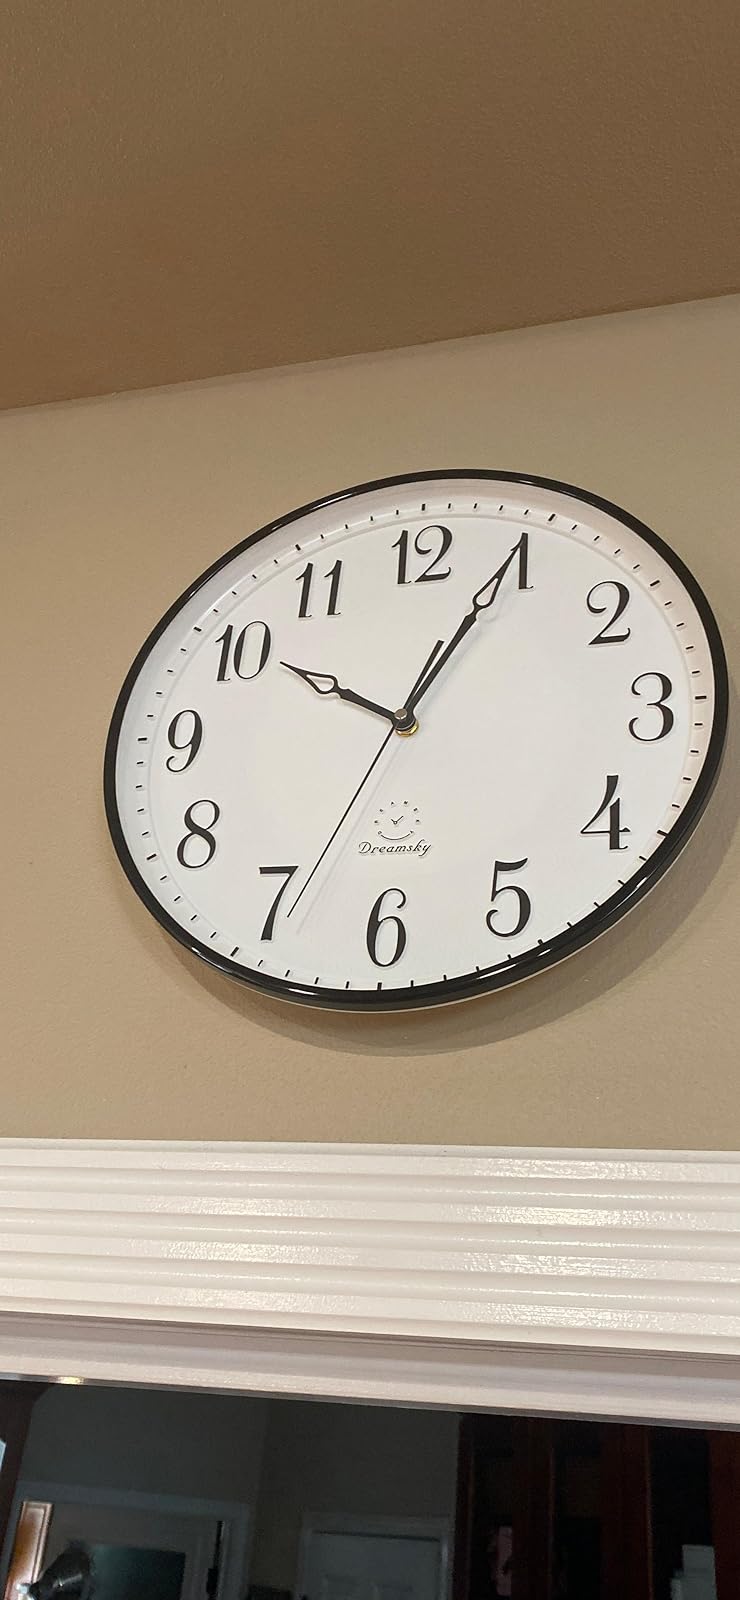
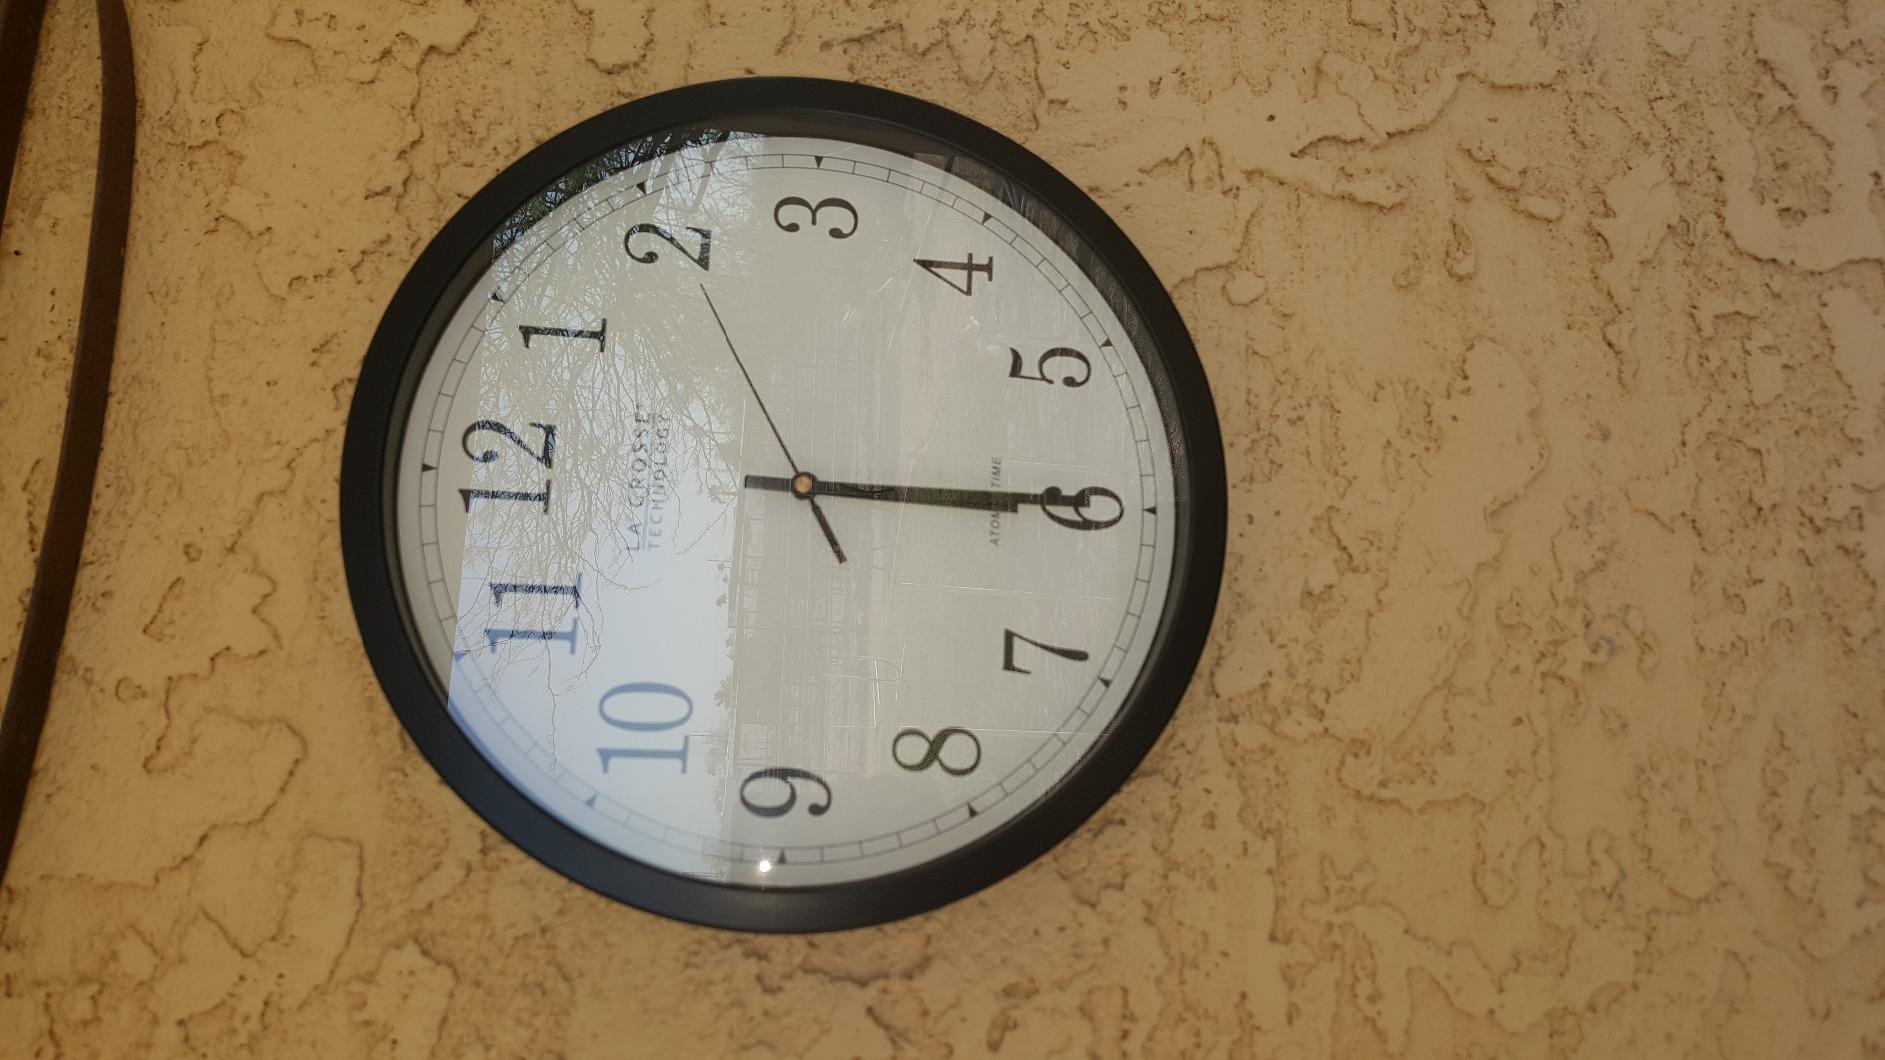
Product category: clock
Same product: no